Brass

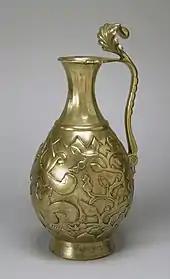
7th-century Persian ewer in brass with copper inlay, Walters Art Museum, Baltimore, Maryland, US

The high malleability and workability, relatively good resistance to corrosion, and traditionally attributed acoustic properties of brass, have made it the usual metal of choice for construction of musical instruments whose acoustic resonators consist of long, relatively narrow tubing, often folded or coiled for compactness; silver and its alloys, and even gold, have been used for the same reasons, but brass is the most economical choice. Collectively known as brass instruments, or simply 'the brass', these include the trombone, tuba, trumpet, cornet, flugelhorn, baritone horn, euphonium, tenor horn, and French horn, and many other "horns", many in variously sized families, such as the saxhorns.